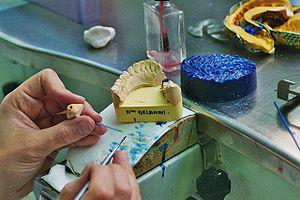
La prothèse dentaire est un dispositif dentaire remplaçant une ou plusieurs dents absentes et, si nécessaire, les structures anatomiques associées.
Un ou une prothésiste dentaire est un professionnel chargé d'élaborer un appareillage destiné à la restauration et au rétablissement fonctionnel et esthétique du système de manducation dans le domaine de l'odontologie.